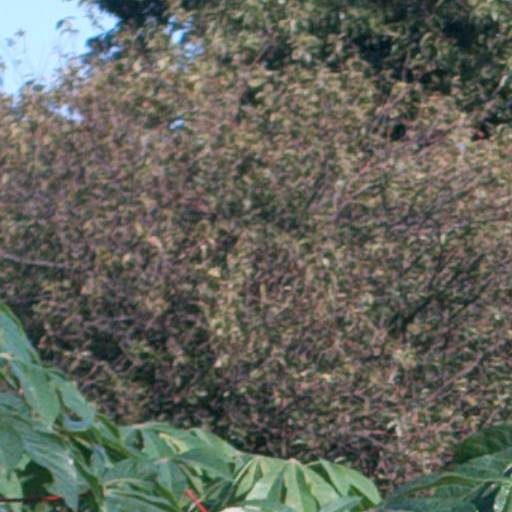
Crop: cassava